GM-X Stiletto

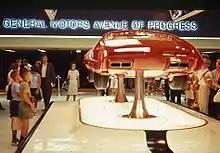
GM-X Stiletto on display at the 1964 NY World's Fair

The GM-X Stiletto was a dream car created by General Motors in 1964. It was designed to have an aerospace design, aircraft steering, a maintenance monitoring system, toggle switch controls, and three way communication speakers. The instrument cluster featured 30 flashing lights, 29 controls and 16 gauges. You entered the car by folding the roof and the rear section up. GM-X Stiletto did not have the powertrain or operable steering and suspension systems, but the rear section was used in a more modest form in the 1967 Cadillac Eldorado. It shares an appearance with the Buick Century Cruiser.